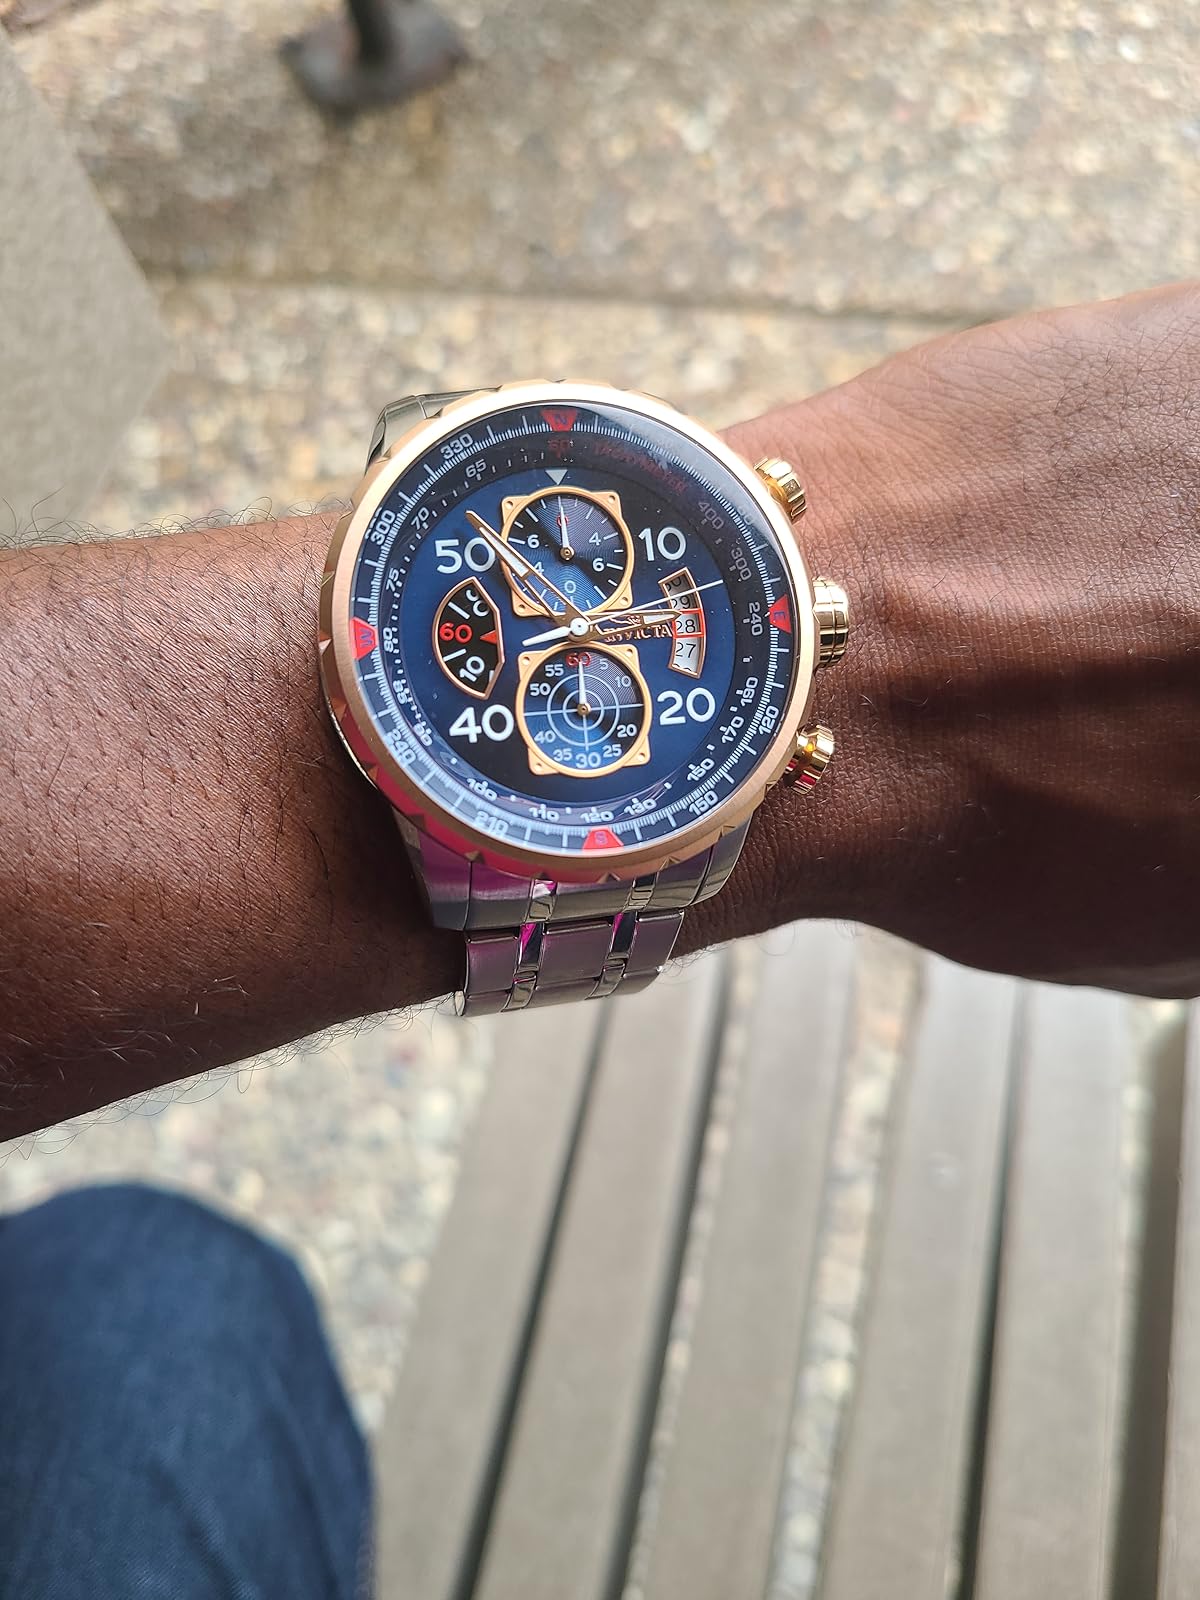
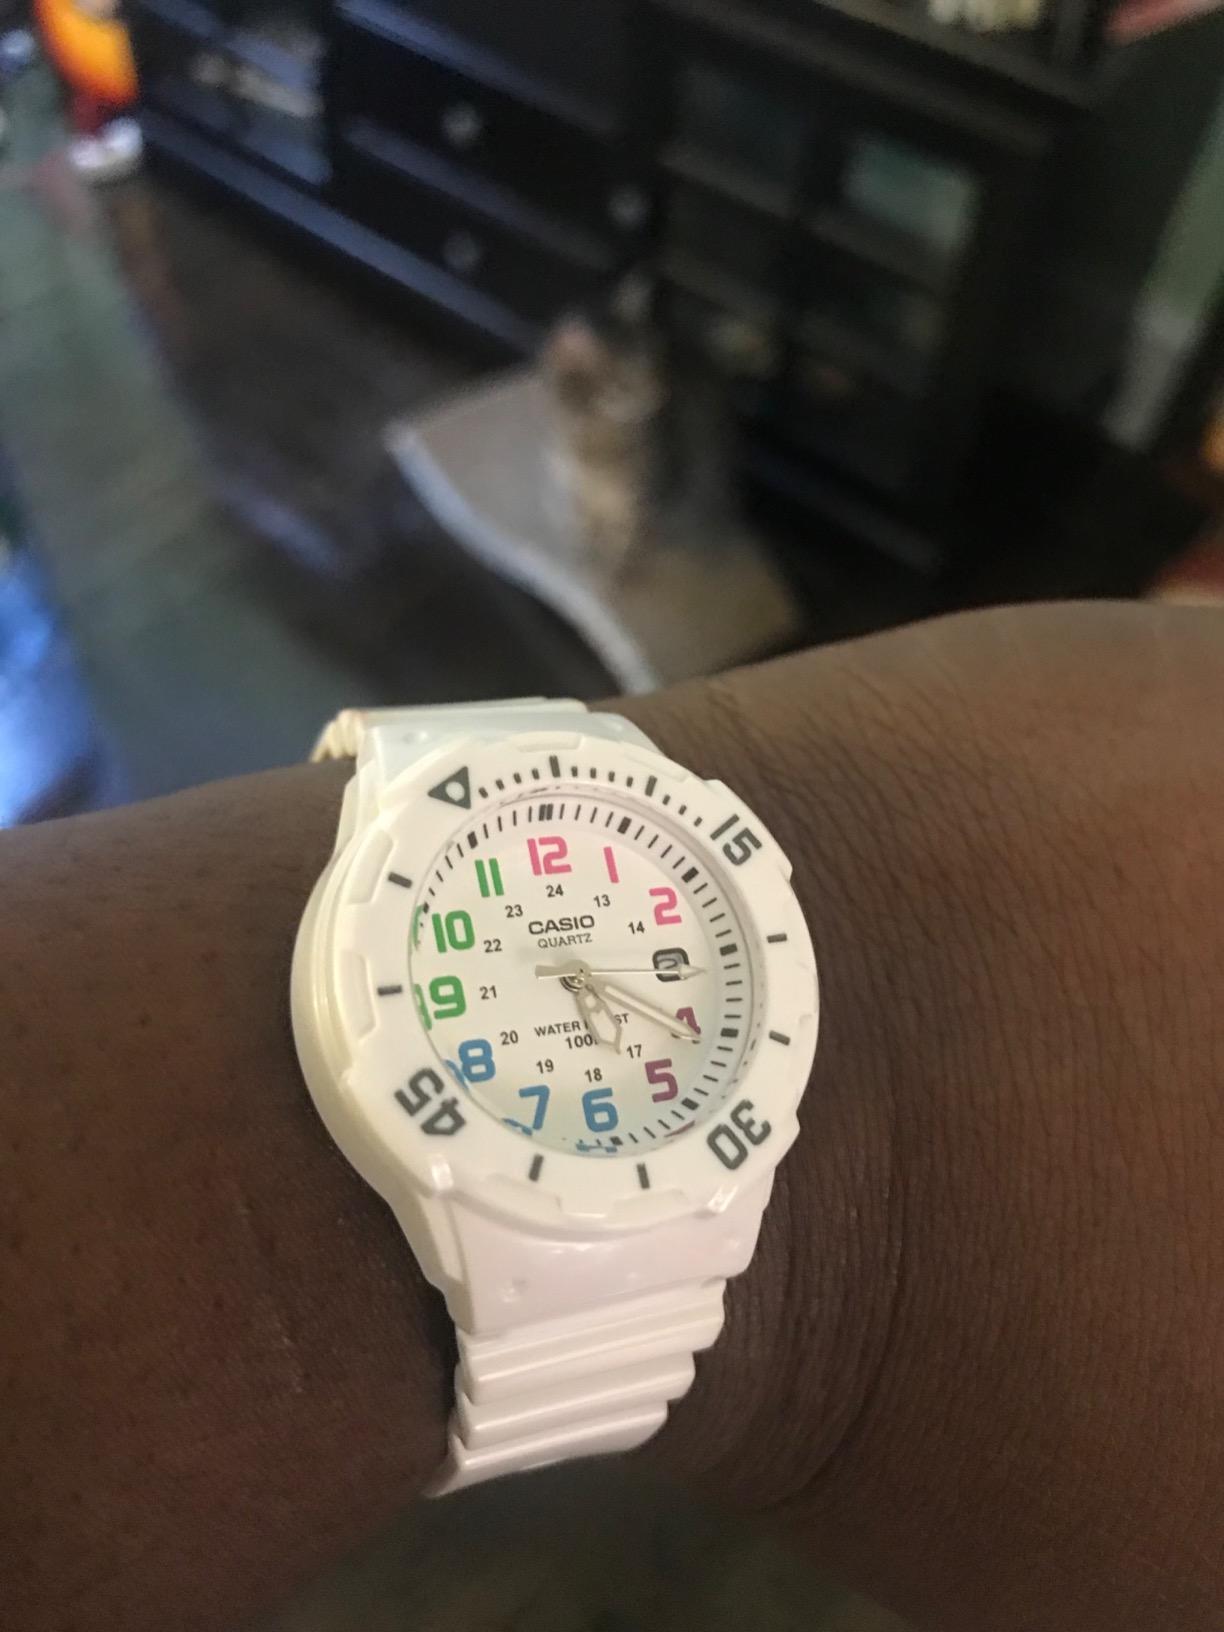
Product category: accessories_watch
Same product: no